Electorate of Saxony

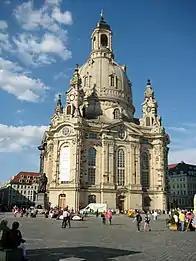

On 27 April 1694 the prince who until then had scarcely made an appearance took over the affairs of state of Saxony as Elector Frederick Augustus I (r. 1694–1733), better known as Augustus II the Strong. Festivities, baroque splendor, art and patronage, as well as lavish grandeur and ostentation characterized both his reign and the period. Augustan Dresden continued to develop into the "Florence on the Elbe". The period saw the building of the Zwinger Palace, the Taschenbergpalais, the Pillnitz Palace, the Moritzburg Castle and the Augustus Bridge. New church buildings included the Protestant Frauenkirche by George Bähr and the Catholic Dresden Cathedral of Gaetano Chiaveri.